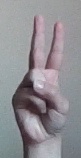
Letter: taa